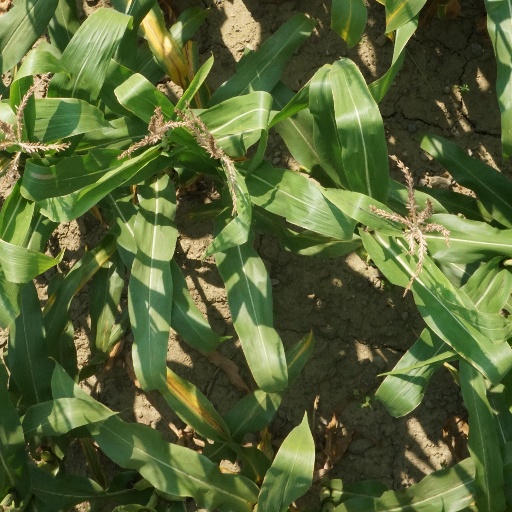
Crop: maize; corn